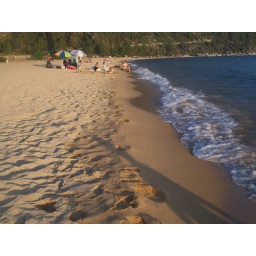
sand harbor state park and beach in incline village